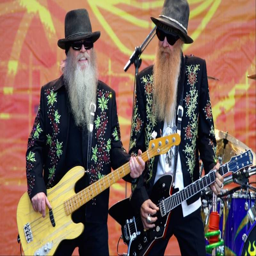
hard rock artist , left , and hard rock artist perform during festival .